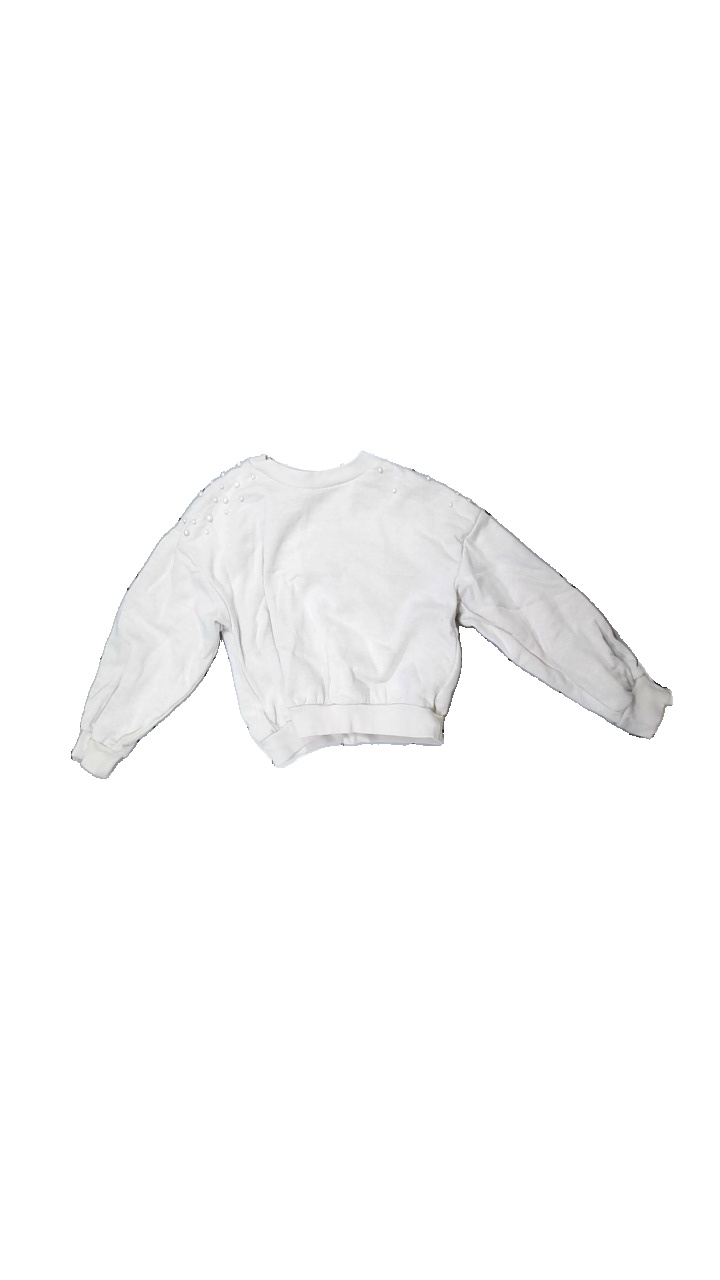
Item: Sweater (Children)
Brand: Lindex
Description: Sweatshirt with pearls
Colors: Beige
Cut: Regular, C-collar
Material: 87% Cotton 13% Cont?
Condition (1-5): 3
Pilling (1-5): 5
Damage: missing pearls
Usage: Export
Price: <50